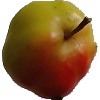
Label: Apple Red Yellow 2